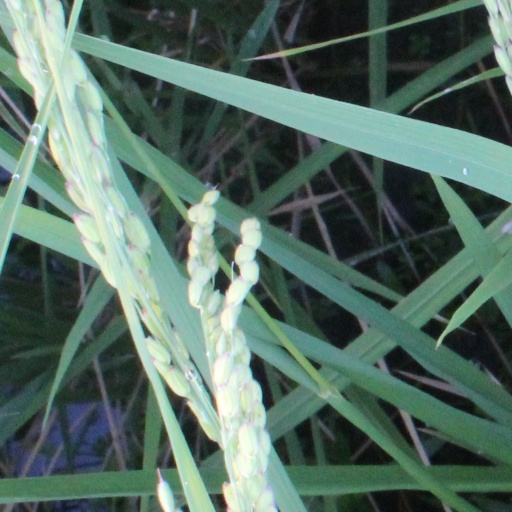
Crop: rice